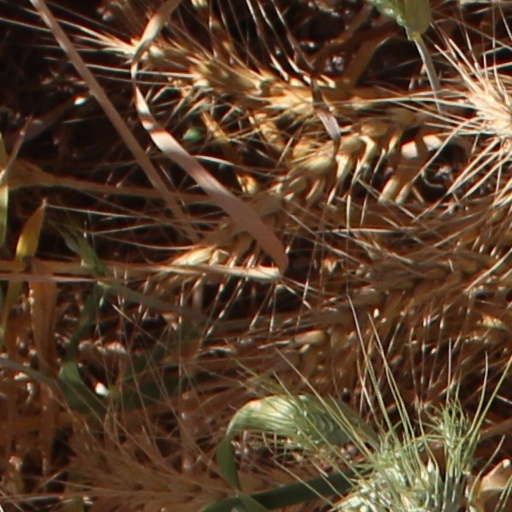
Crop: wheat